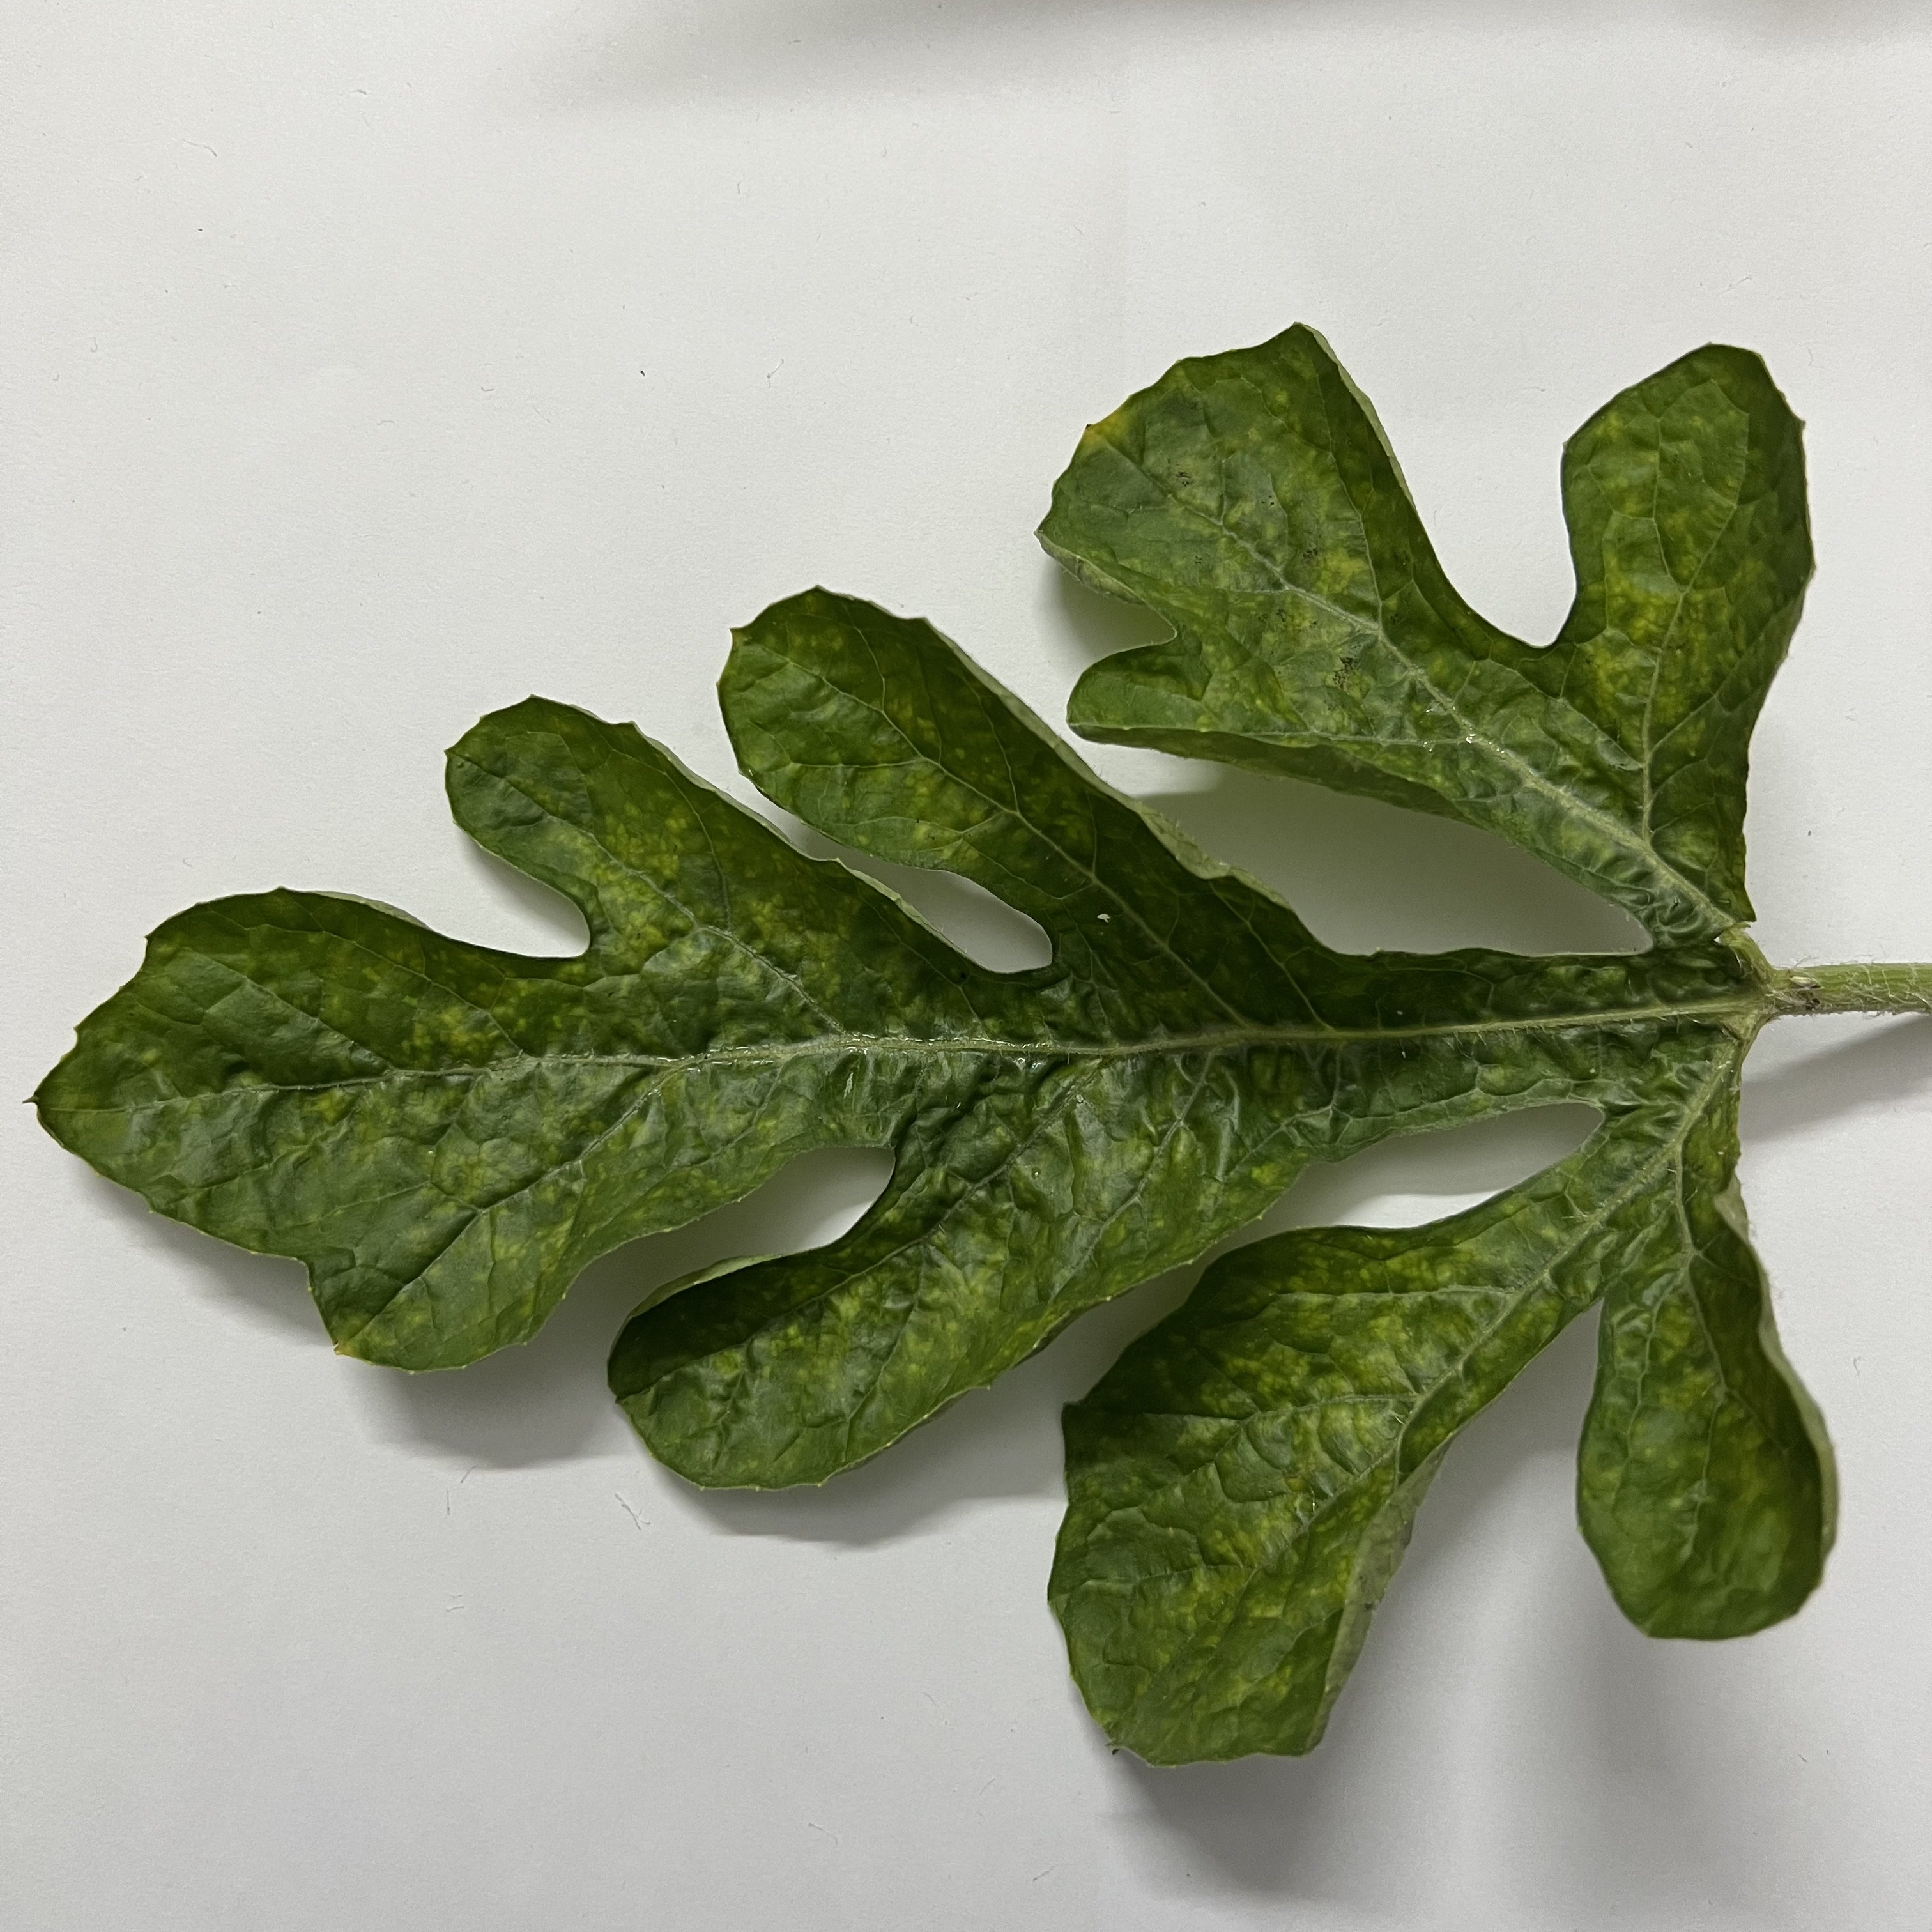
Label: Mosaic_Virus